Mamá Mechona

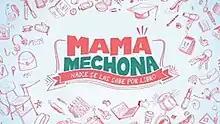
Title card

Mamá mechona ("International Title:" Freshman Mom) is a 2014 Chilean television series, it starts with a 40-year-old mother who dreams of studying at university. The series aired on Canal 13 from 3 March to 19 August 2014 on weekdays at 8pm for 118 episodes. It is directed by Germán Barriga and Camilo Sánchez, and starring by Sigrid Alegría.